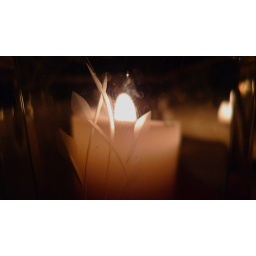
A glass plant engraving in front of a candle.